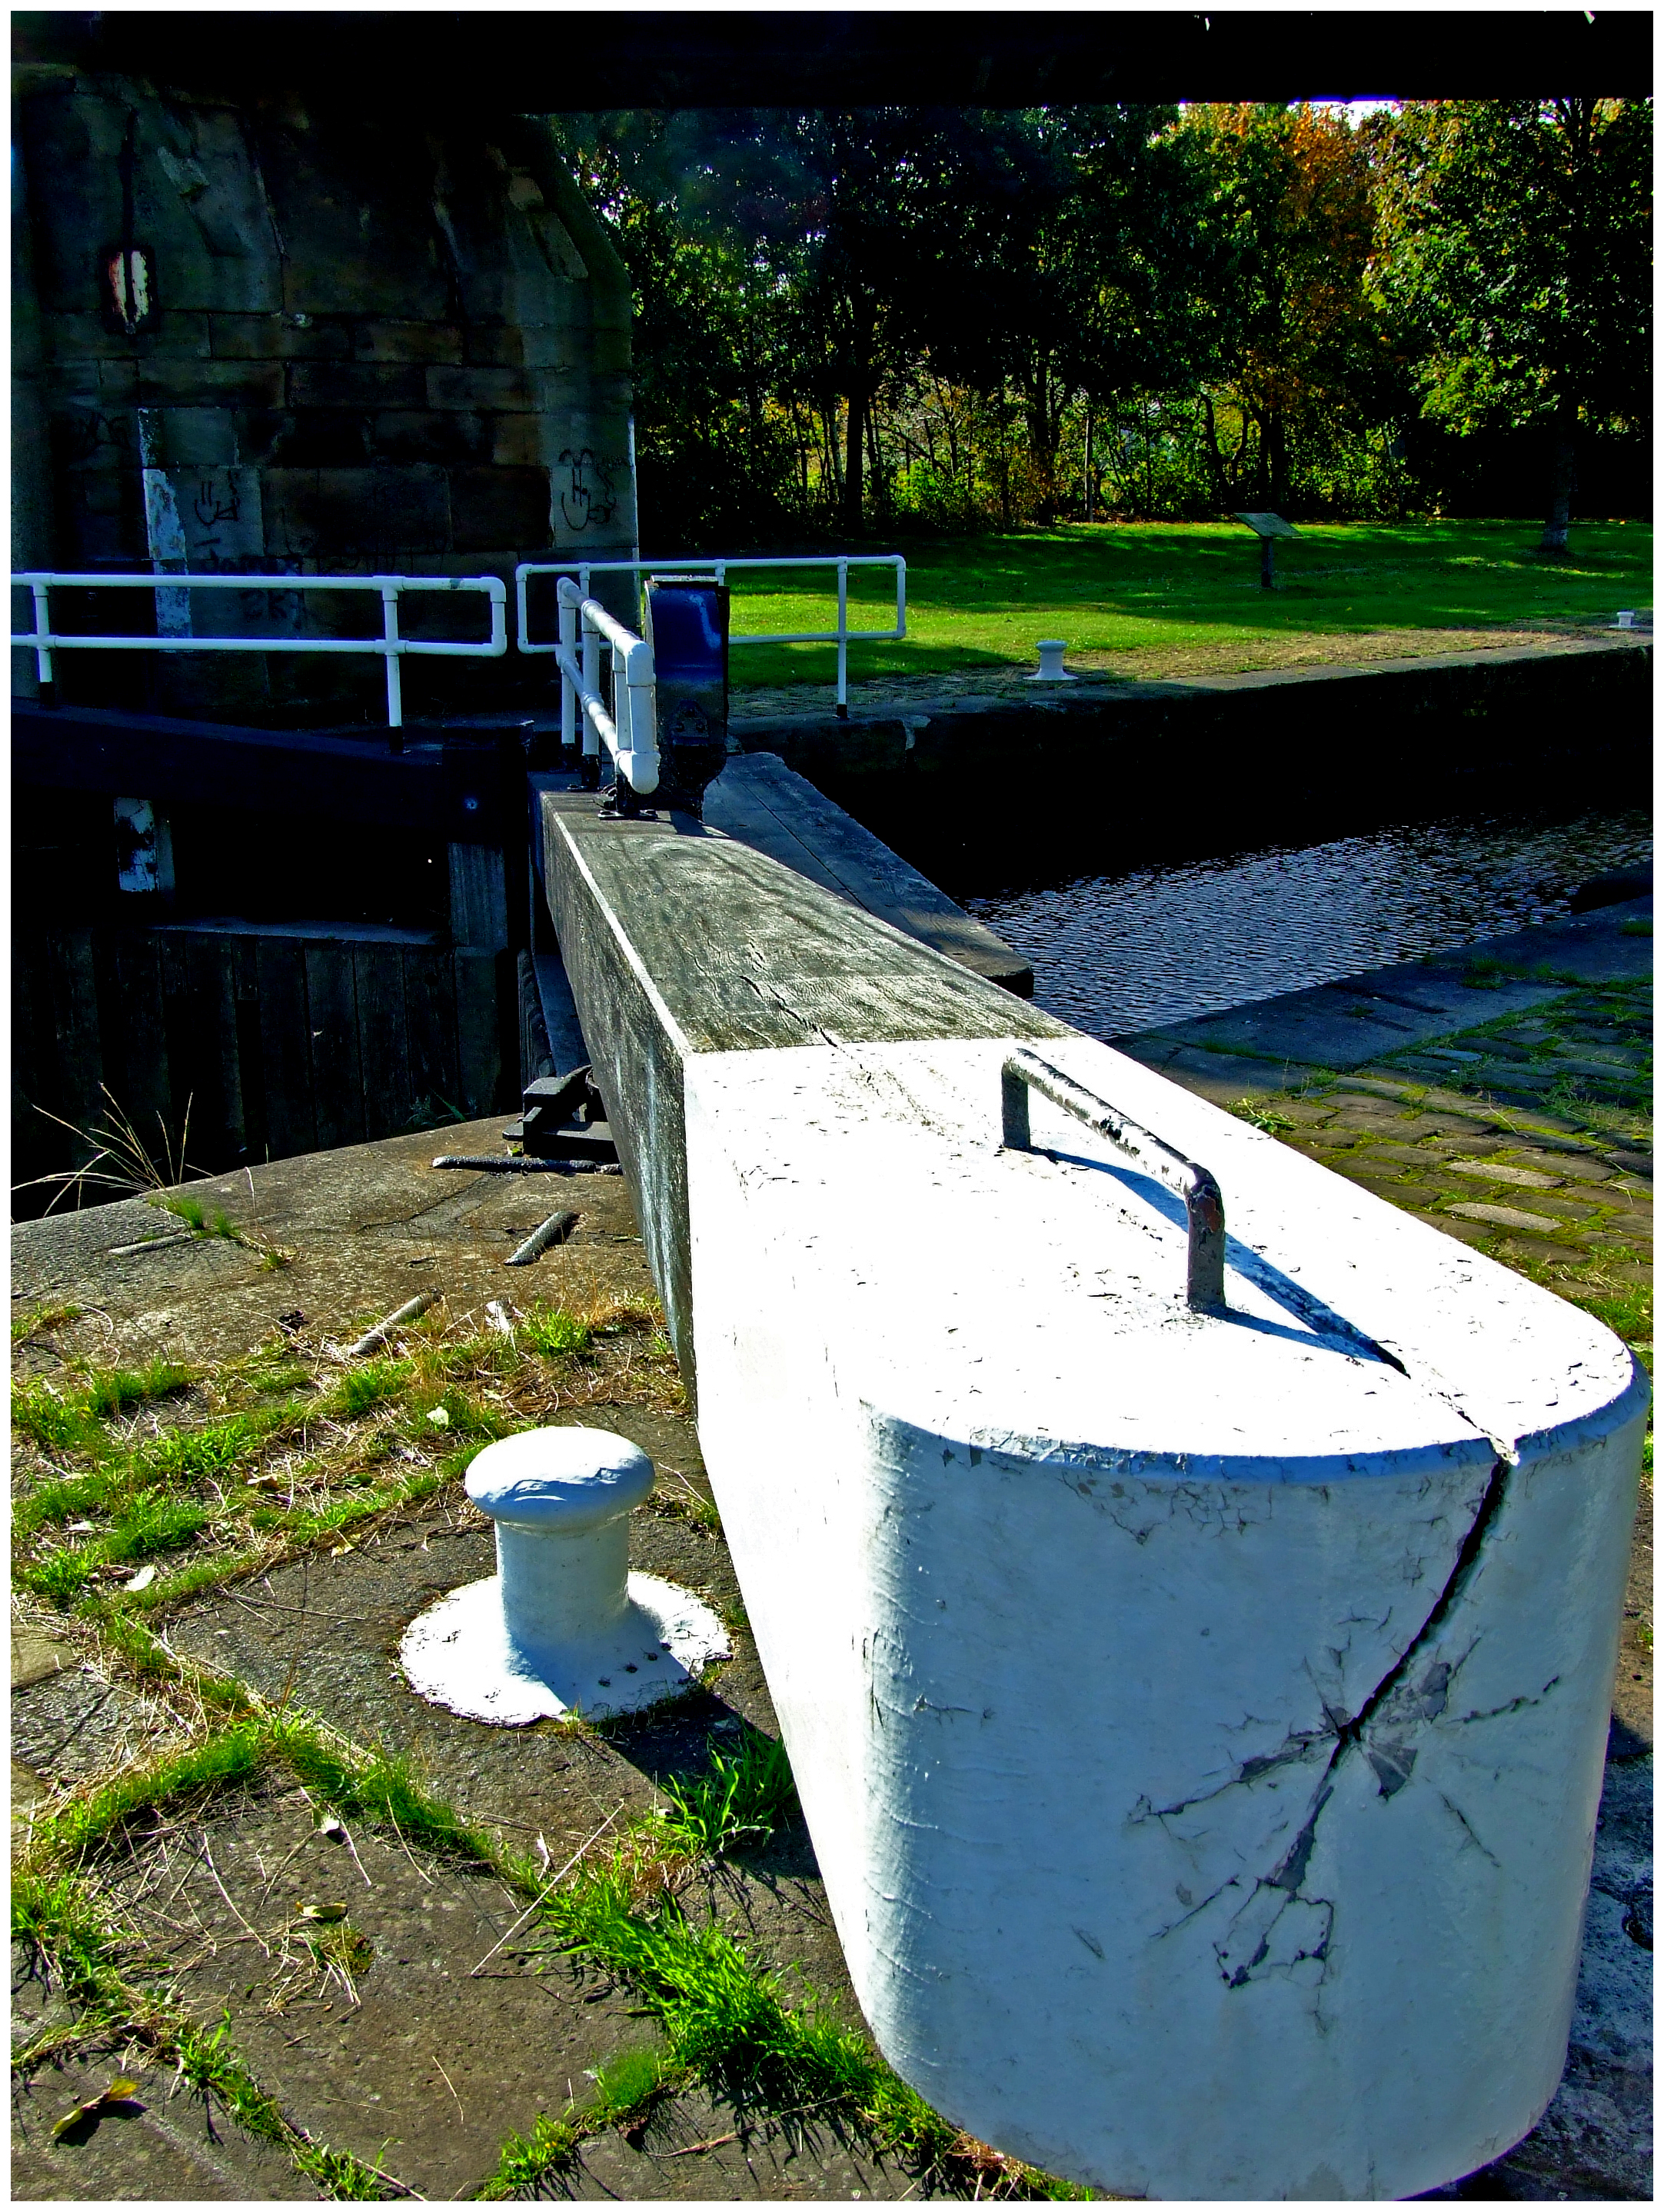
water, nature, canal, reflection, swimming pool, backyard, blue, waterway, buildings, ruins